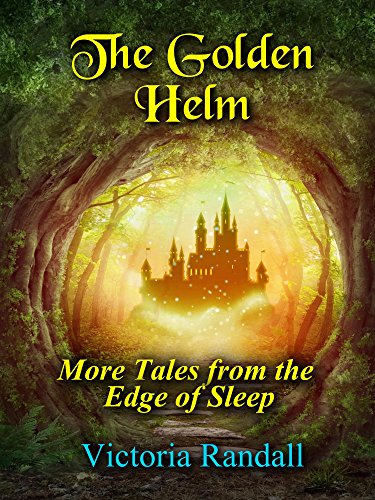
The Golden Helm: More Tales from the Edge of Sleep
Category: Buy a Kindle
Review Victoria Randall's collection of fantasy short stories . . . is a well-written and engaging set of stories featuring compelling characters who find themselves in most unusual situations. I especially enjoyed Randall's homage to Lovecraft: Beyond the Caverns of Madness, which . . . seemed to materialize straight out of Lovecraft's fevered imagination . . . My favorite tale, however, would have to be Scent of Evil, which is an atmospheric and moody werewolf tale that has depth and power. Randall's writing is smooth and assured, and her abilities to enthrall and challenge the imagination are well represented  . . . most highly recommended.Reviewed By Jack Magnus for Readers' Favorite.  . .An extraordinary but worthy anthology in which it will hardly be difficult to find a personal gem.Victoria Randall is an accomplished author who has produced a volume of carefully structured, well-written, thought-provoking stories, tales with more depth than would appear at first glance . . . I do not hesitate to recommend it.Reviewed By Charles Remington for Readers' Favorite . . . The stories themselves are as wide and as varied as the imagination. . . . As in any collection or anthology, there are some stories that spoke to me and warmed my heart more than others, but I can say that each of them in this wonderful collection has something interesting and worthy of being said  . . .This whole collection is well worth the read . . . An excellent collection of stories to be kept by the bedside for reading and rereading. Reviewed By Grant Leishman for Readers' Favorite
Features: Twelve fantasy and sci-fi tales. If you wander long in the realms on the edge of sleep, you may begin to see strange visions. You may hear the lonely calling of the sea people, and catch the glint of a golden helm with the power to change the fate of kingdoms. You may hear the gibbering of a horde of monsters, lurking for unsuspecting travelers.You may meet a strange rodent-like alien, who only wants to borrow your library card. You might see a tree with a single potent apple swelling on its branch, or a strange machine flickering in and out of time and reality. You might glimpse the horn of a unicorn piercing the mist. You might overhear the hours passing, soft footed, down the halls of eternity, or even hear the howling of a wolf with a terrible secret.For readers who enjoy tales of magic and the imagination.